Murakami Kaizoku Museum

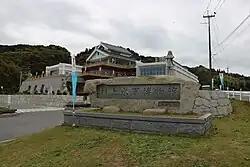

The is a museum on the island of Ōshima in Imabari, Ehime Prefecture, Japan, dedicated to the , the Murakami Clan "pirates" or . The museum opened as the in 2004, replacing the nearby , and changed to its current name on 1 April 2020. The collection and displays include arms and armour, historic documents, and scale model boats.